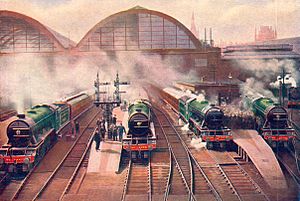
King's Cross Station / Historie
Maleri fra 1920'erne af King's Cross i dampdagene.
King's Cross Station, også kendt som London King's Cross, er en endestation i det centrale London, åbnet i 1852. Stationen er ved den nordlige grænse til det centrale London, ved krydset mellem Euston Road og York Way i Kings Cross-distriktet i bydelen Camden på grænsen til Islington.